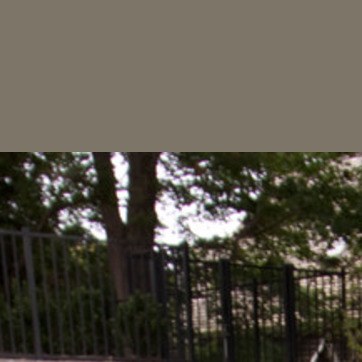
Material: sky